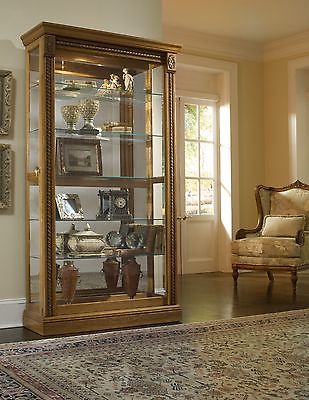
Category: cabinet